Willoughby Dickinson, 1st Baron Dickinson

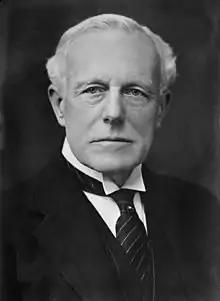
Sir Willoughby Dickinson

Willoughby Hyett Dickinson, 1st Baron Dickinson, KBE, PC (9 April 1859 – 31 May 1943), was a British Liberal Party politician. He was Member of Parliament for St. Pancras North from 1906 to 1918. He was an influential proponent of establishing a League of Nations after the First World War.